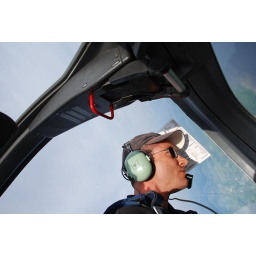
Upsidedown with 0G - note paper flying in the air